San Juan Achiutla

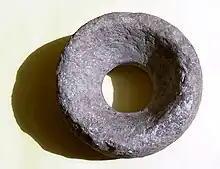
"Negrito" Stone, Mixtec household utensil used from pre-Columbian times to the 20th century first half, to insert into the center firewood and light in the dark to do chores like grinding "nixtamal" early in the morning. Basalt. Diameter , height . San Juan Achiutla

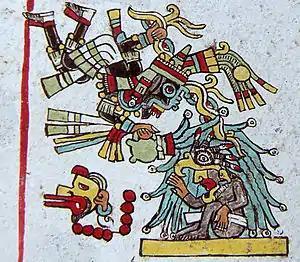
The god Dzahui consecrate a Mixtec ruler by pouring over him with his jug (Nutall Codex, page 5, back).

Jansen and Pérez Jiménez refer to Achiutla in their "Paisajes Sagrados: códices y arqueología de Ñuu Dzaui" as follows: